Rosario (estate)

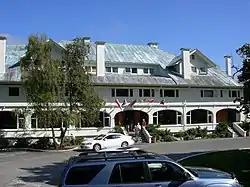

Rosario is the former estate of Seattle mayor and shipbuilder Robert Moran and is located on Orcas Island, Washington in the San Juan archipelago. Portions of the estate became part of Moran State Park in the early 1920s and the site has been of use as the Rosario Resort and Spa since 1960. The estate was listed on the National Register of Historic Places in 1978.